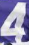
Number: 4